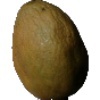
Label: Papaya 1